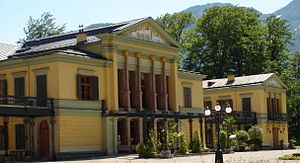
Salzkammergut / Historie
Kejserens sommerresidens i Bad Ischl
Salzkammergut er et område i Østrig, der omfatter 54 kommuner og strækker sig fra byen Salzburg til Dachstein. Det ligger i tre delstater: 72 % ligger i Oberösterreich, 16 % i Steiermark og 12 % i Salzburg. Områdets hovedflod er Traun, der er en biflod til Donau.